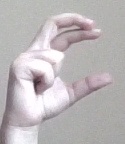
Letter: thal